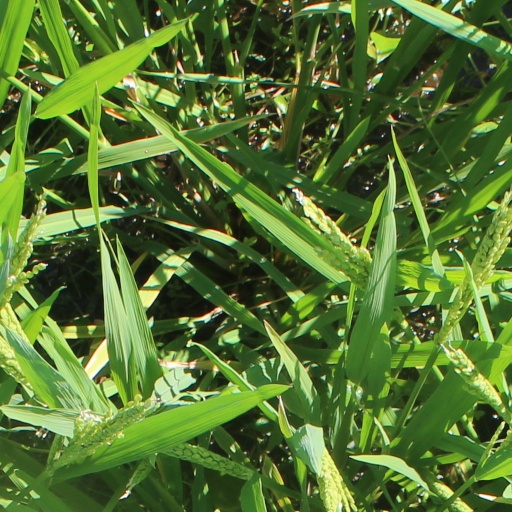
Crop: rice